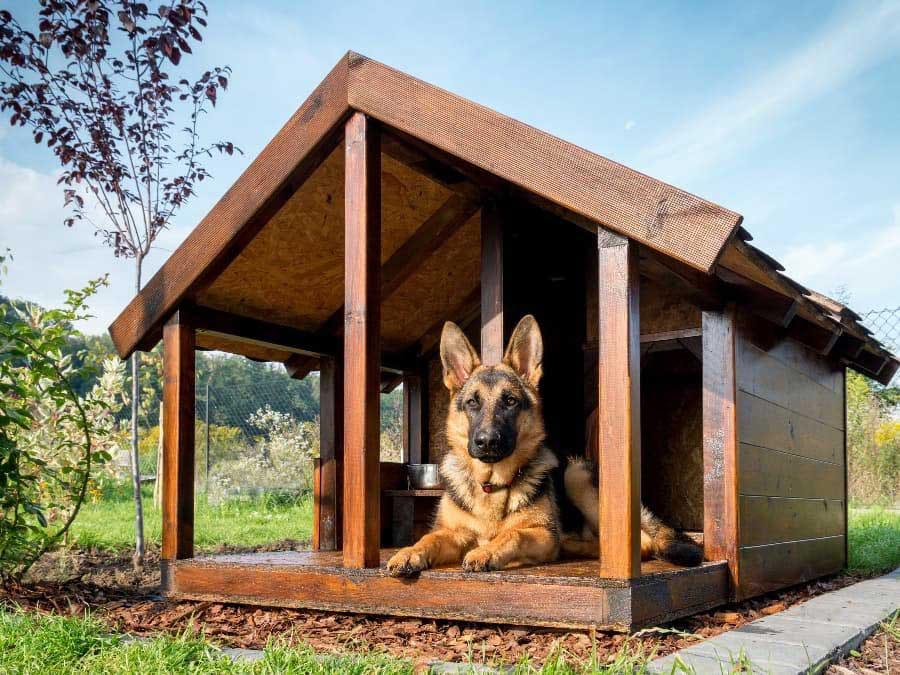
Mbwa wa rangi nyeusi na kahawia akiwa amelala katika kibanda kidogo, ambacho kimetengenezwa vizuri kwa kutumia mbao,kikiwa na mlango mdogo na paa lililotengenezwa kwa bati.